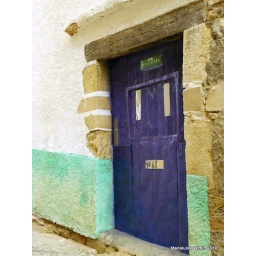
blue door in Monroyo